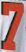
Number: 7